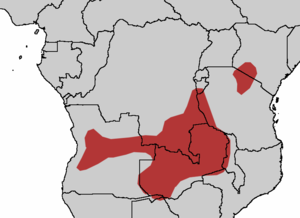
Le Touraco de Schalow est une espèce d'oiseau de la famille des Musophagidae.